Presidency of Cristina Fernández de Kirchner

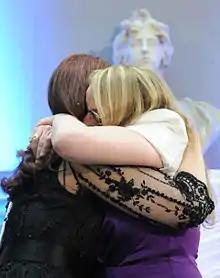
Fernández de Kirchner hugs her sister-in-law and minister of social development of her government, Alicia Kirchner, after both reassume their posts

The 2011 year was influenced by the general election in October. The youth organization Cámpora increased its influence in the government, disputing offices and candidacies with the traditional hierarchies of the Justicialist Party and the CGT. Cristina Fernández chose Daniel Filmus as her candidate for the mayor of Buenos Aires. On 21 June 2011, she announced she would run for a second term as president. A few days later, she announced Amado Boudou would run for vice-president on her ticket. She personally chose most of the candidates for deputy in the Congress, favoring members of the Cámpora. She had highly publicized disagreements with Brazil regarding the trade quotas between the two countries. She also had a major dispute with the United States after seizing an American military airplane, accusing the U.S. of smuggling in undeclared firearms, surveillance equipment, and morphine for ulterior motives.